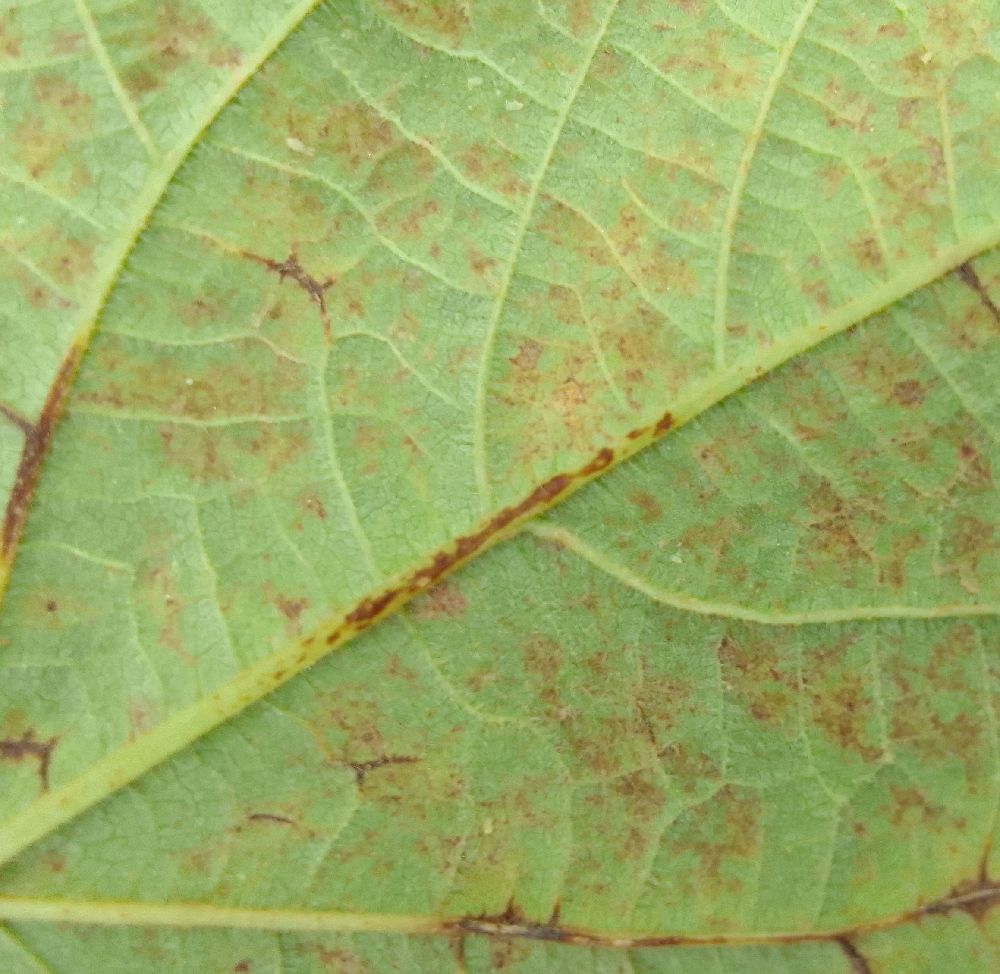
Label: anthracnose